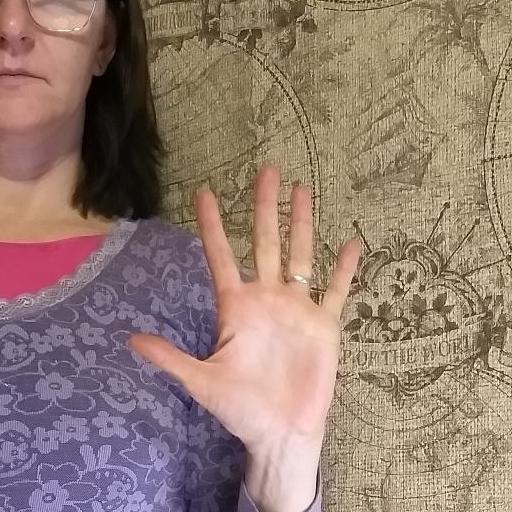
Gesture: palm